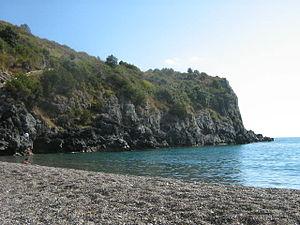
Marina di Camerota est un hameau italien, le plus grand de la commune de Camerota de la province de Salerne, en Campanie.